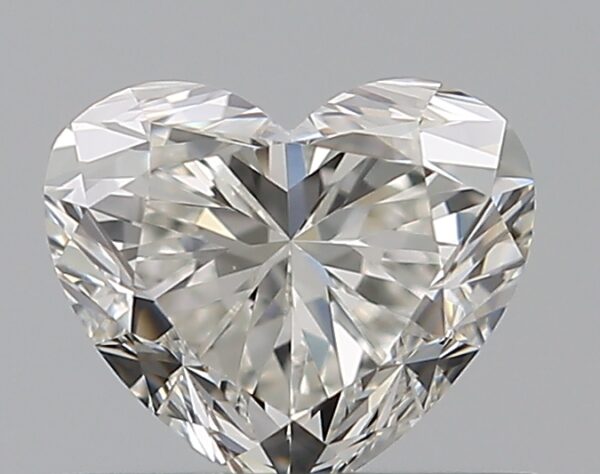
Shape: heart
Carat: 0.5
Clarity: VS1
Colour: H
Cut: EX
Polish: EX
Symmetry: EX
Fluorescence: F
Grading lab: GIA
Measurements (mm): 4.58 x 5.35 x 3.25